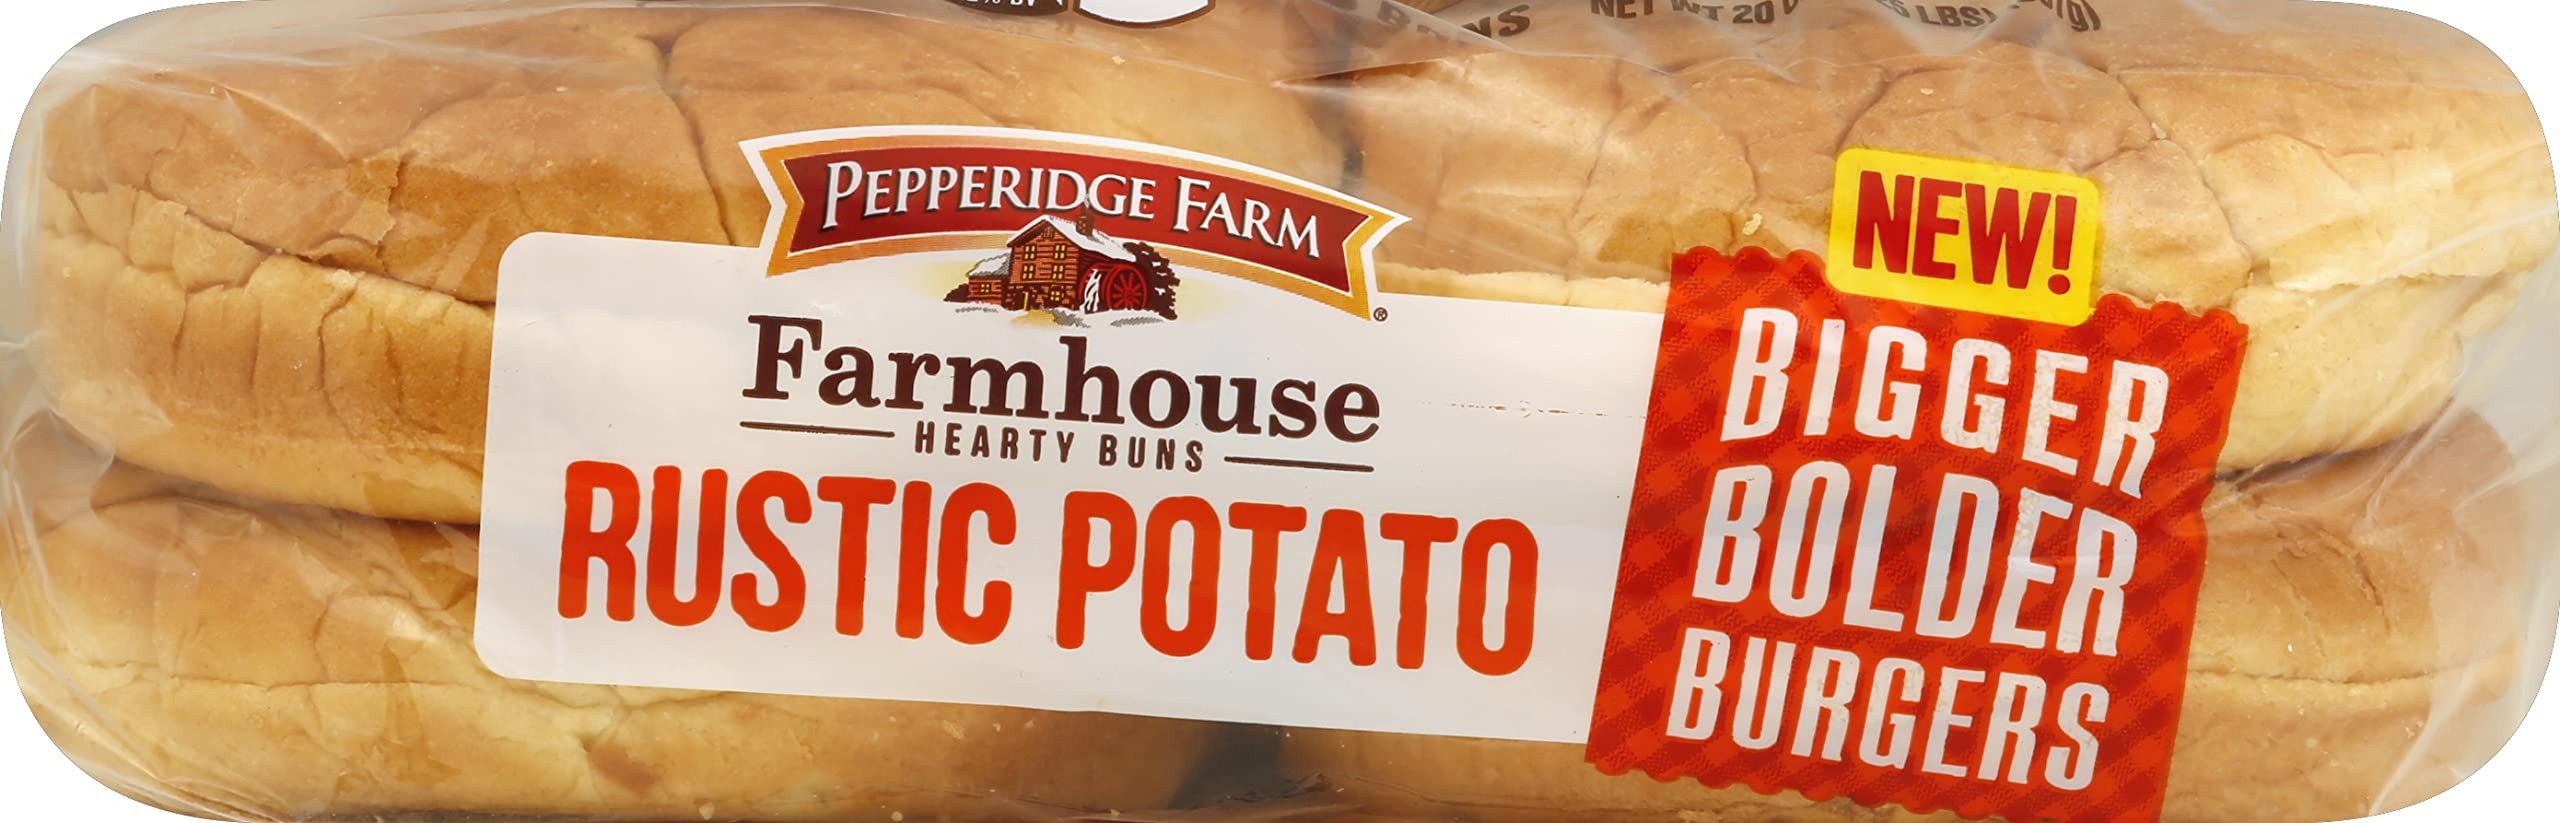
Item Name: PEPPERIDGE FARM, Farmhouse Rustic Potato Buns, 20 Ounce
Product Description: Rolls And Buns
Value: 20.0
Unit: Ounce

Price: 3.99